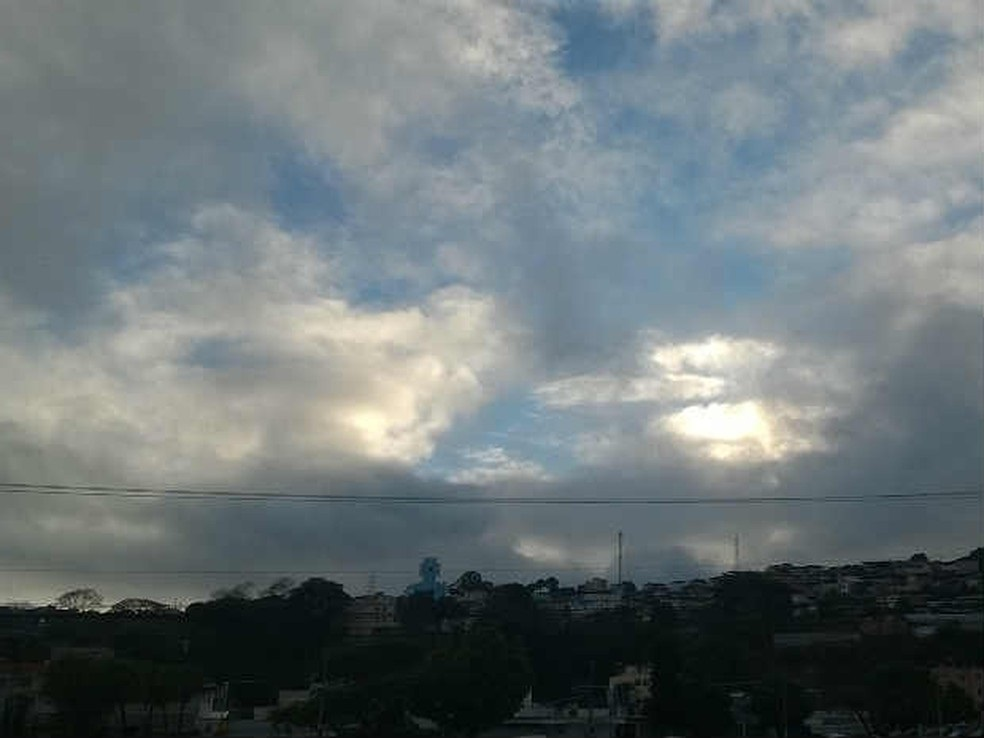
Fire: no
Smoke: no